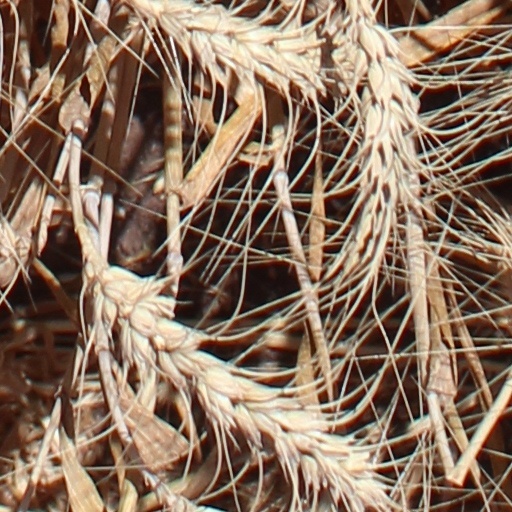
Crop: wheat